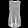
Label: T - shirt / top